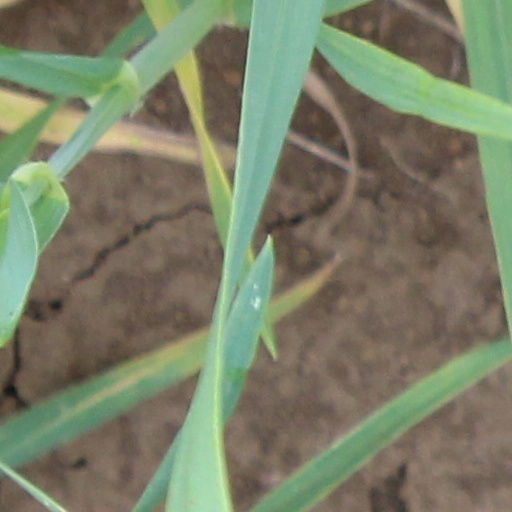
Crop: wheat